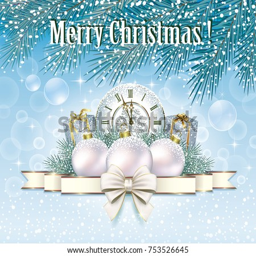
christmas card with gifts on a background of fir branches